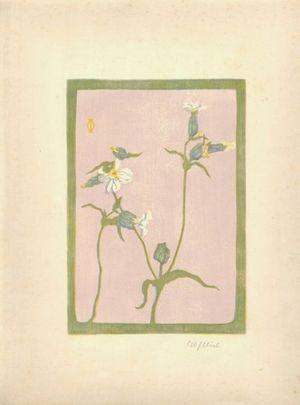
Otto Illies, né le 25 janvier 1881 à Yokohama au Japon et mort le 22 février 1959 à Wernigerode, est un peintre allemand.